Saab Sonett

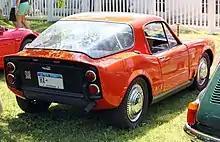
The rear of a 1966 two-stroke Sonett II

Designed as a race car, the Sonett II competed successfully against other small European sports cars, including the Austin-Healey Sprite and Triumph Spitfire, in Sports Car Club of America (SCCA) races of the period. Due to low production volume, it was disqualified from certain competitions. By 1967, the two-stroke engine failed to meet US emission control standards. In 2011 a two-stroke Sonett II achieved at the Bonneville Salt Flats. Of the 28 Sonett IIs manufactured in 1966 all were equipped with 841 cc three cylinder two-stroke engines. SAAB produced serial numbers 29 through 258 with the two-stroke engine, serial number 259 was the first Sonett to have the V4 engine.